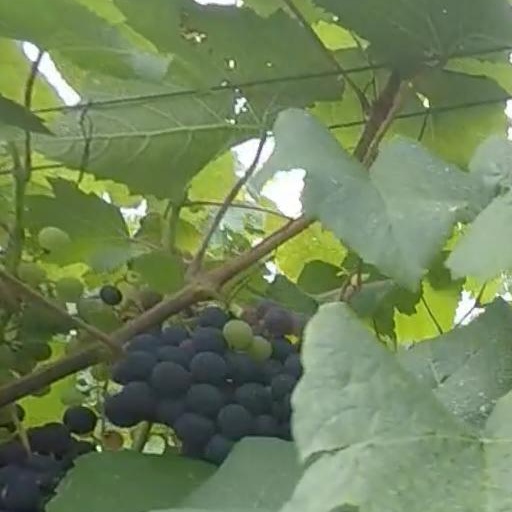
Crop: grape